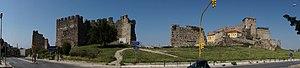
vue sur l'heptapyrgion.